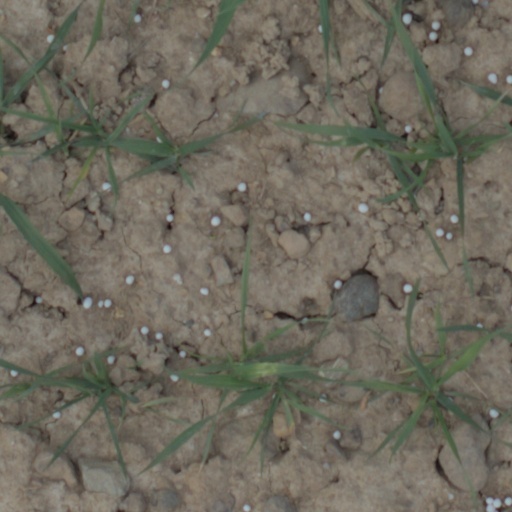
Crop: wheat